Tamara Milashkina

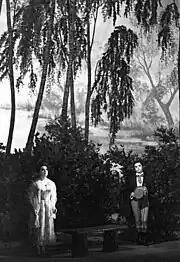
Milashkina as Tatyana and Yury Mazurok as Onegin in a 1971 Bolshoi production

Milashkina appeared at the Vienna State Opera from 1971 first as Lisa, with great success, later also as Leonora, Tosca, Aida and Elisabetta. She performed as Tosca at the Opéra de Paris in 1969, and both Tosca and Tatyana at the Deutsche Oper Berlin in 1974, as Tosca also at the Opéra de Paris. Milashkina appeared as a guest at other leading opera houses of Europe, such as the Oslo Opera House, the Finnish National Opera in Helsinki, and at the Hungarian State Opera House in Budapest in 1974. She performed at the Greek National Opera as Leonora in "Il trovatore" and Lisa in 1974 and as Tatyana in "Eugene Onegin" in 1976. She toured extensively with the Bolshoi, including to New York's Metropolitan Opera in 1975 for "Eugene Onegin" and "Pique Dame"; she performed alongside her husband, tenor Vladimir Atlantov, in "Onegin" conducted by Fuat Mansurov and in "Pique Dame" conducted by Yuri Simonov. "The New York Times" music critic Harold C. Schonberg summarised the effect of this performance of "Onegin", writing that "[there] was the special kind of authenticity that only Russians can supply in this singularly beautiful opera".